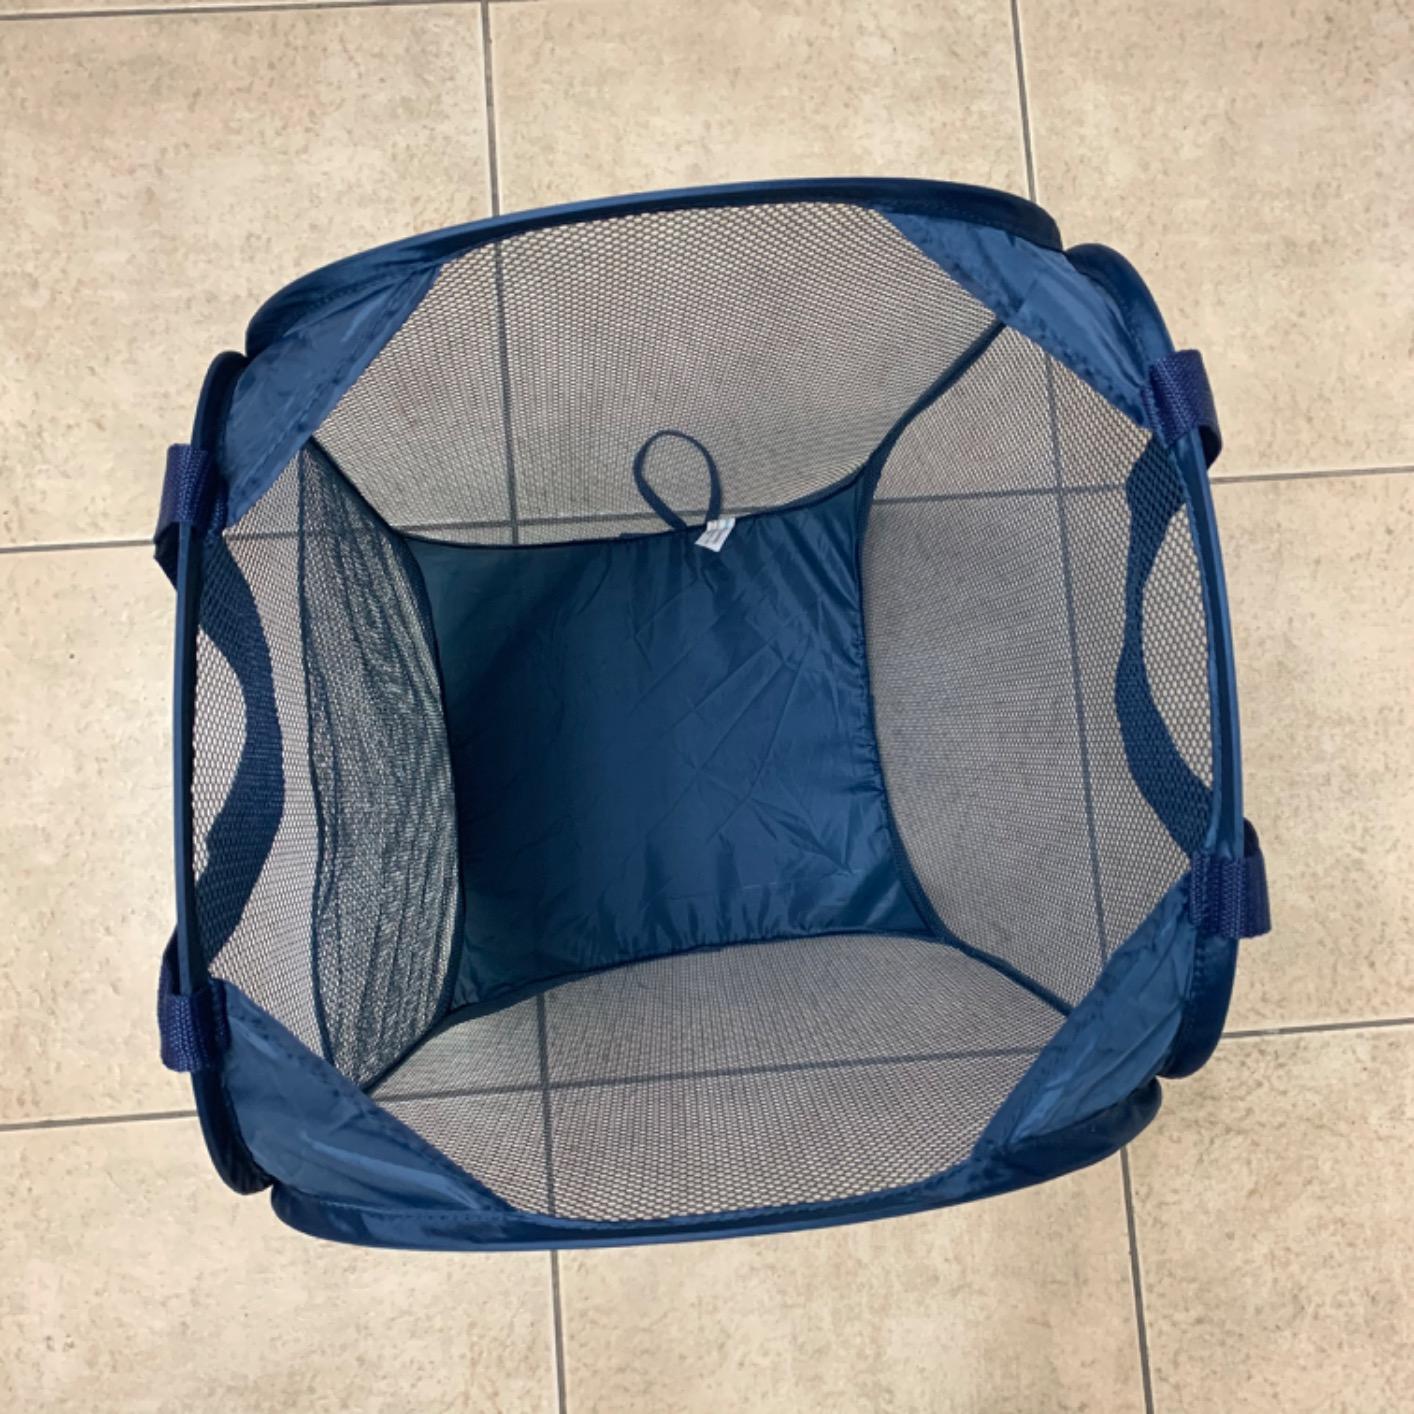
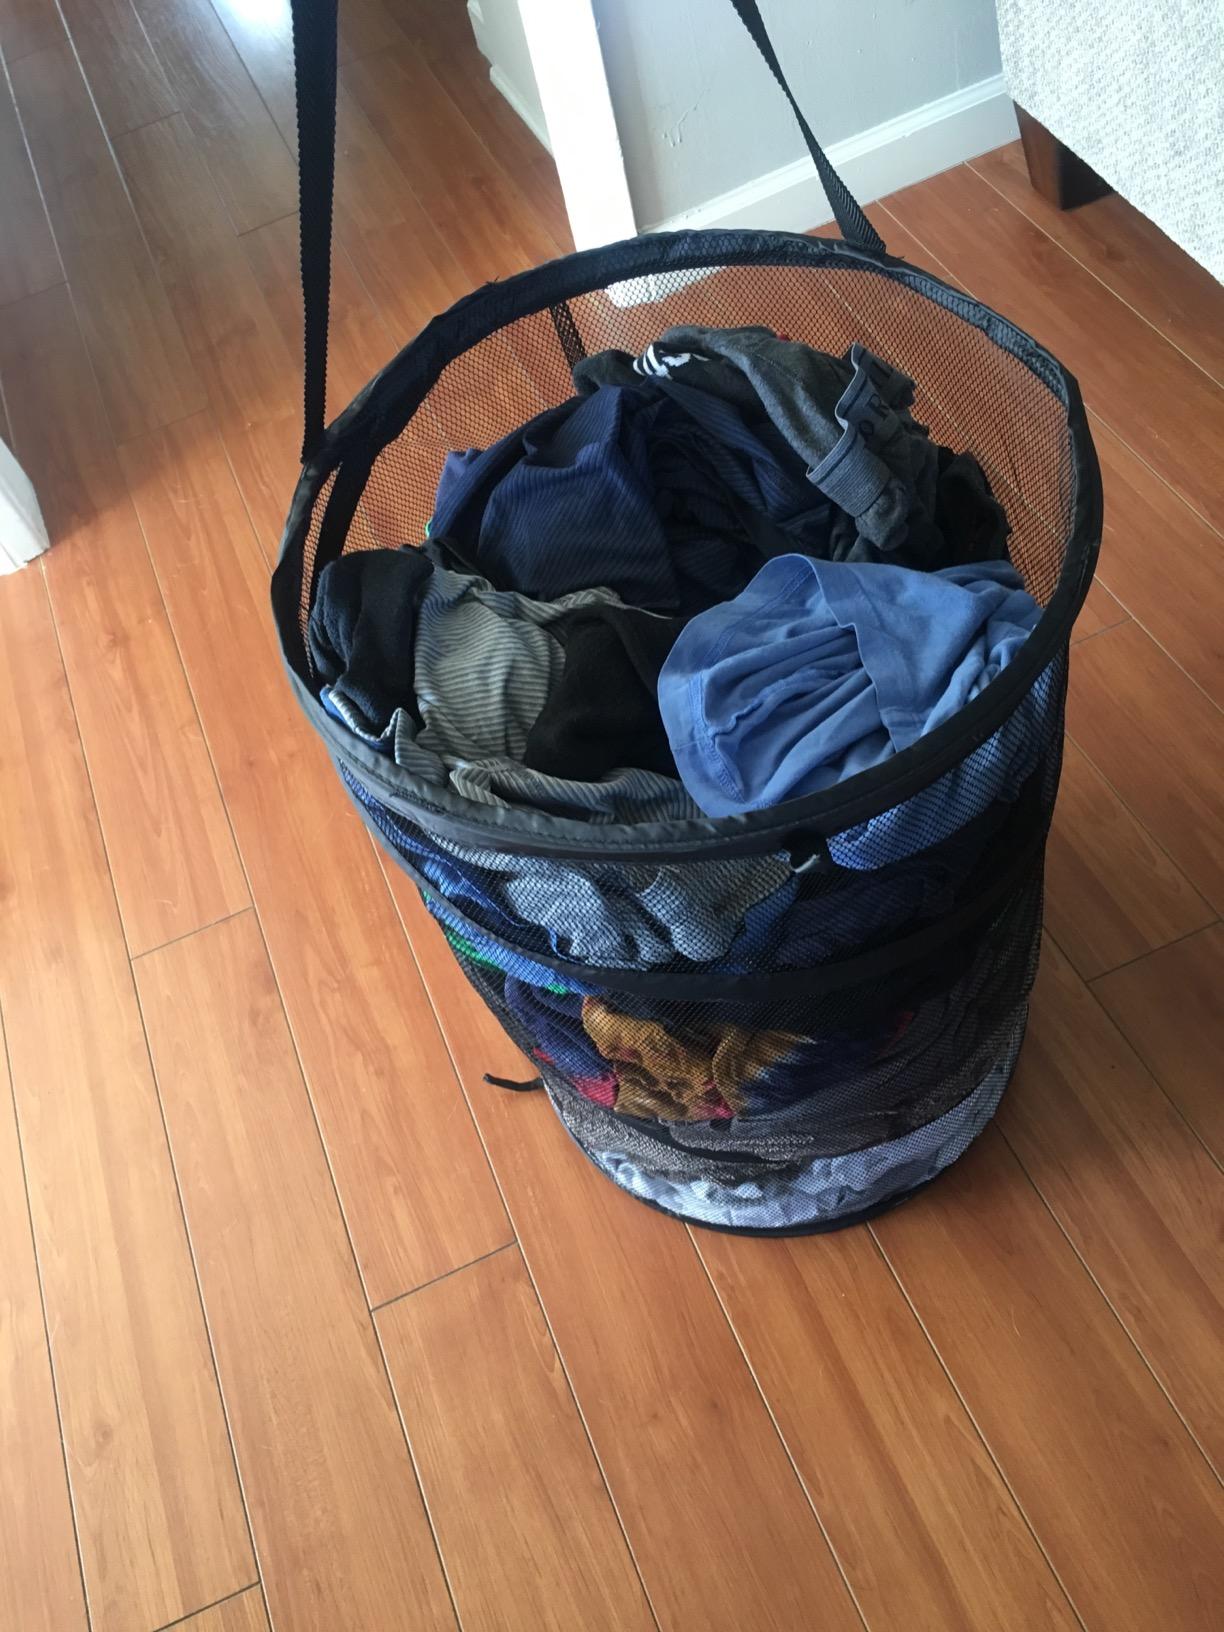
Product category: items_hamper
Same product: no